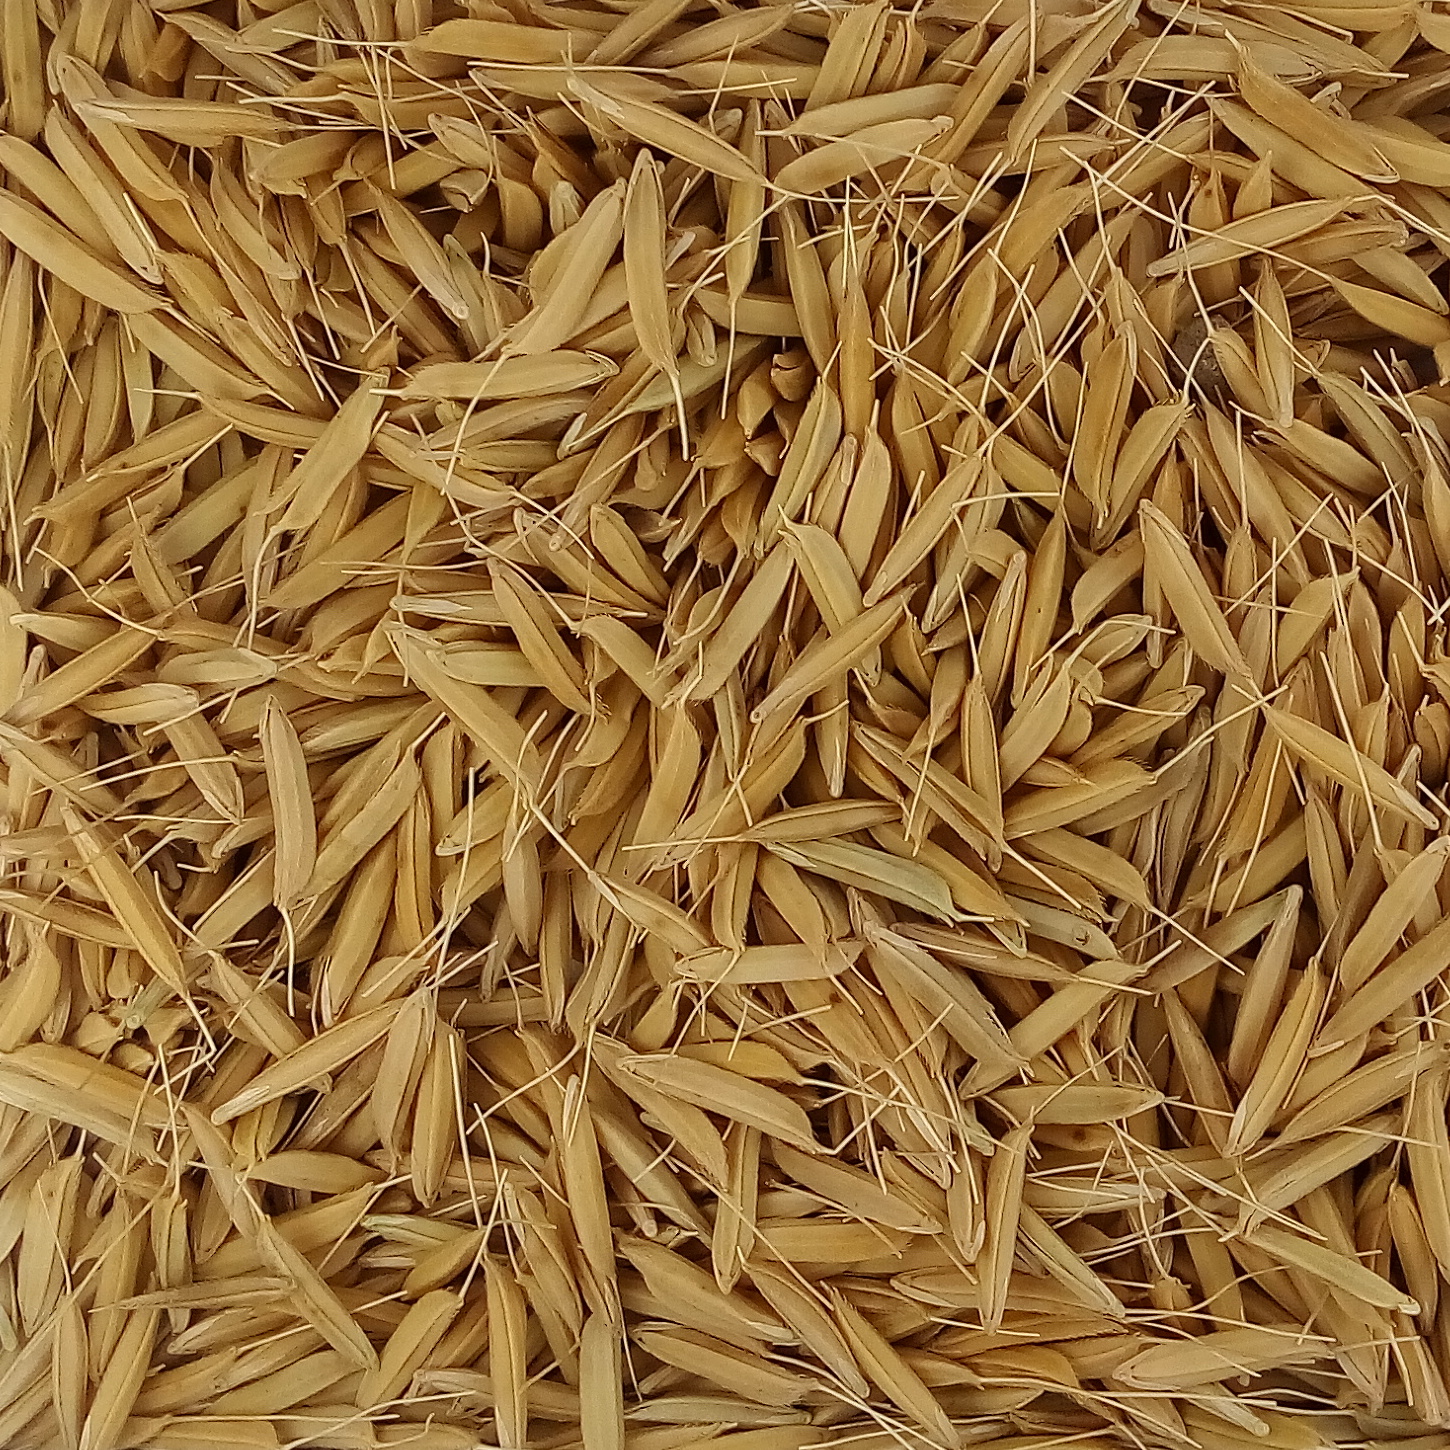
Rice seed variety: PB1